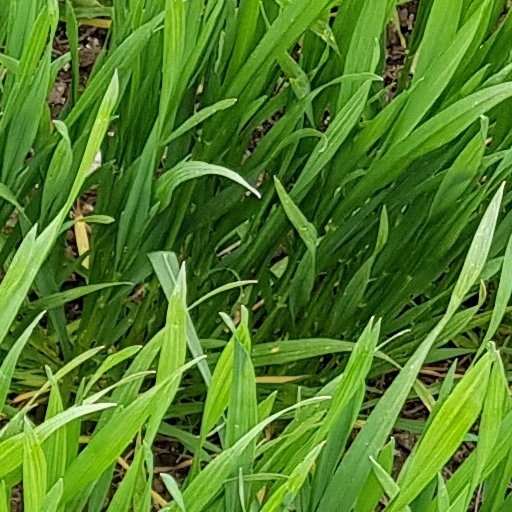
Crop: wheat